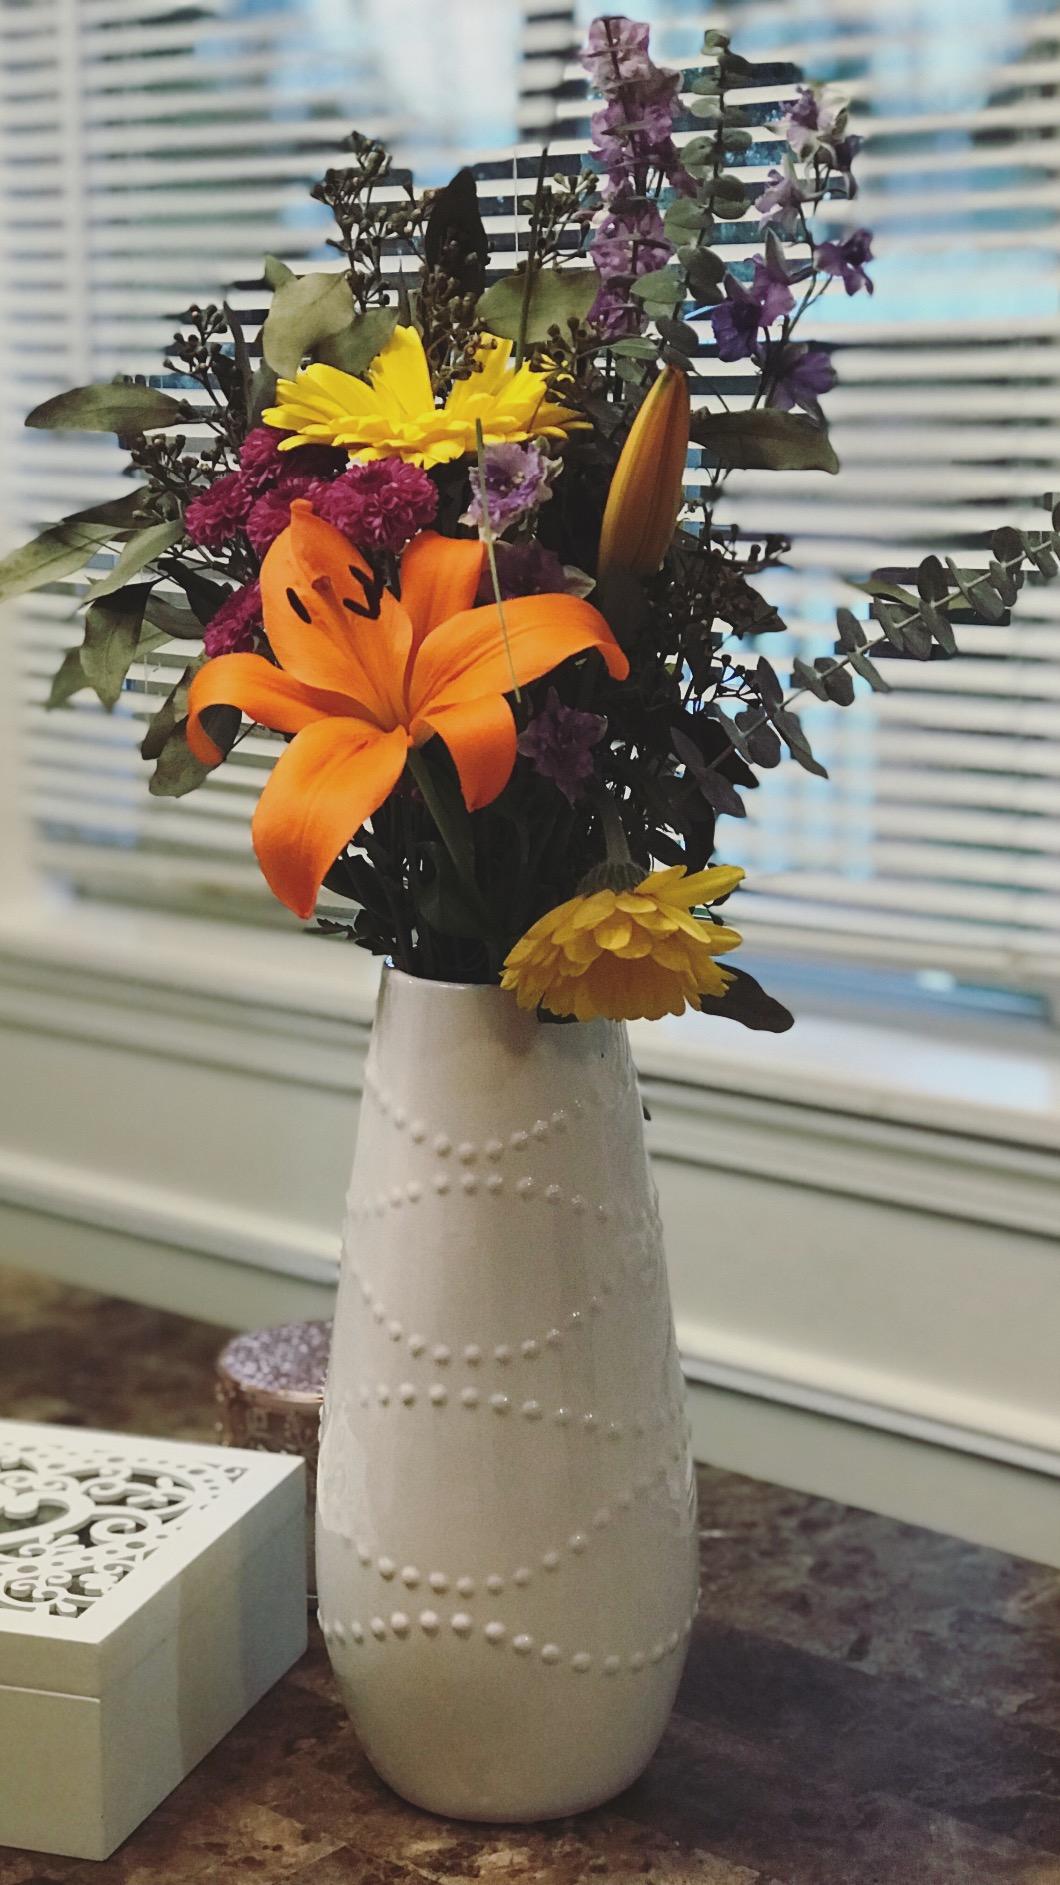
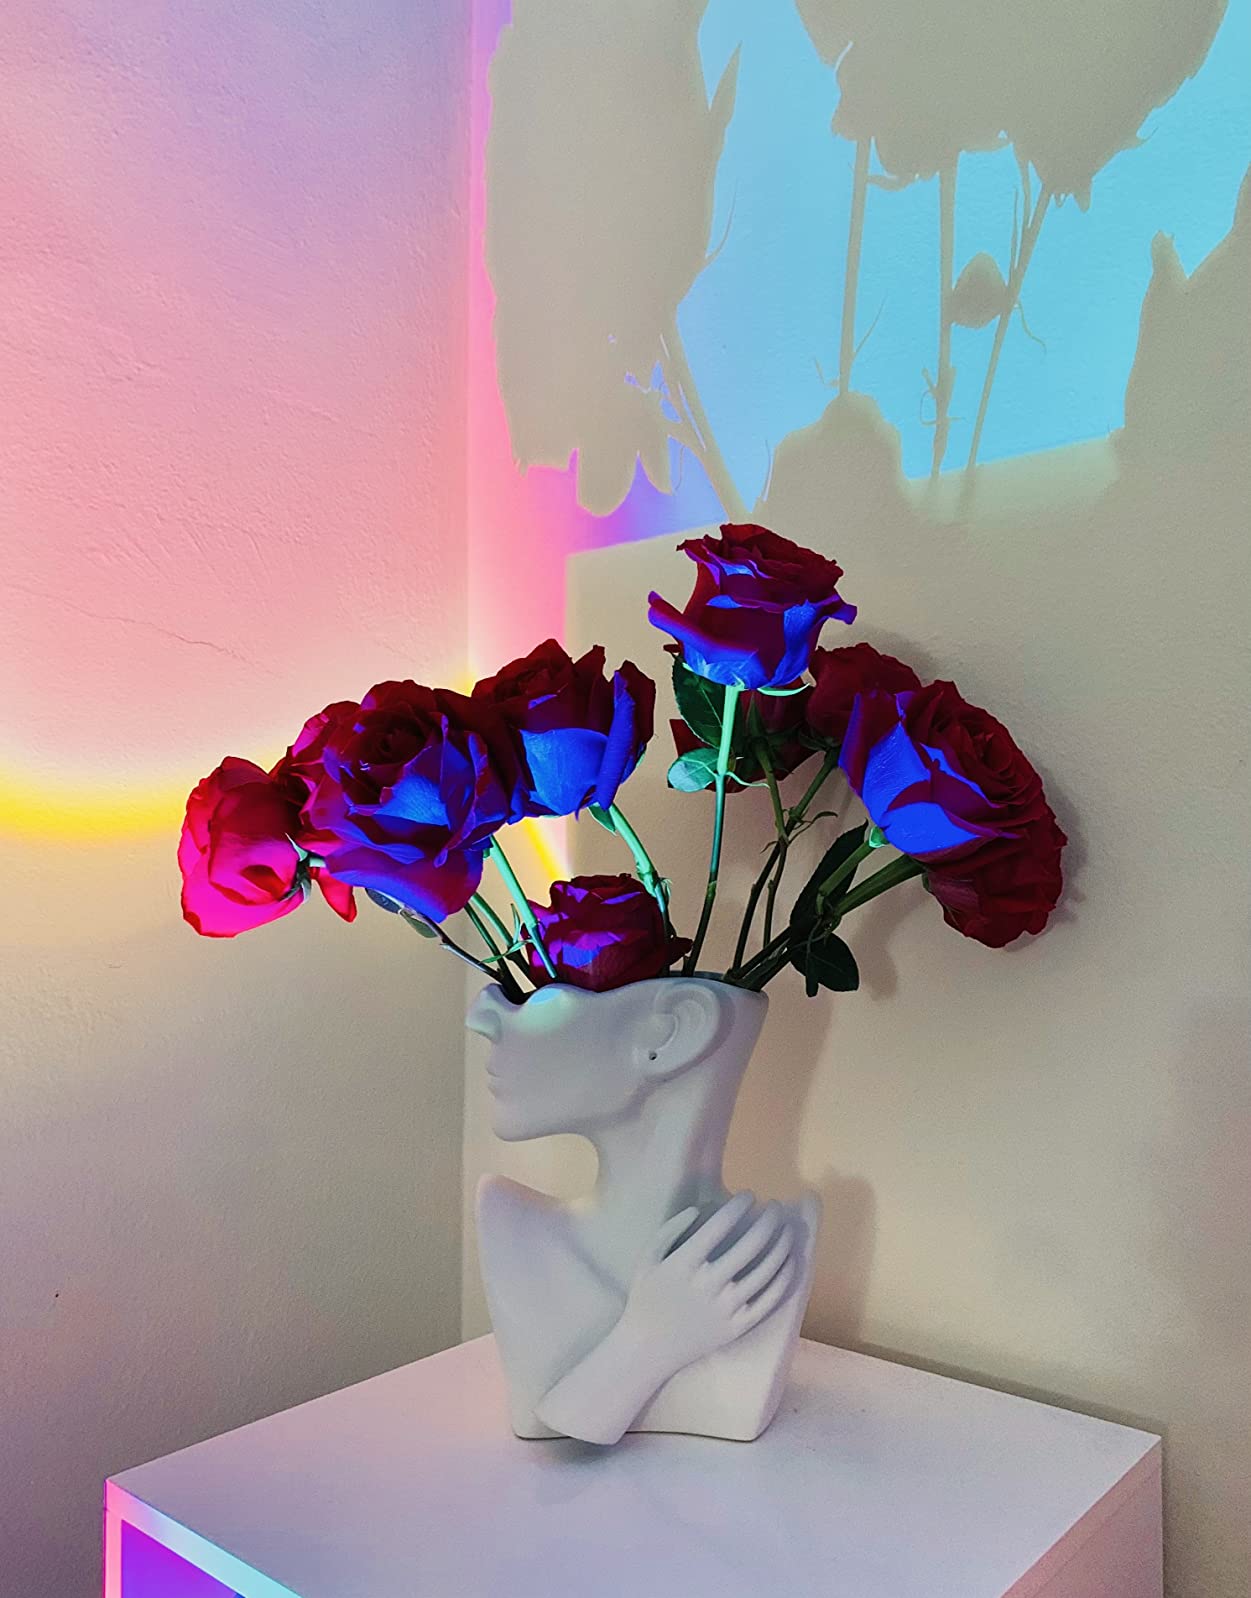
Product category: vase
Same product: no